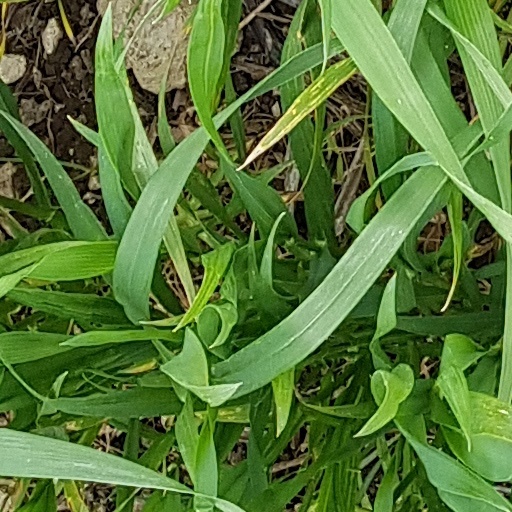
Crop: wheat